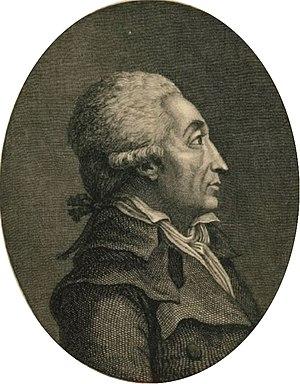
Portrait de Marc-Guillaume Alexis Vadier, entre 1791 et 1799, par le graveur François Bonneville (actif entre 1791 et 1814)
Marc-Guillaume-Alexis Vadier, né le 17 juillet 1736 à Pamiers et mort le 14 décembre 1828 à Bruxelles, surnommé « le grand Inquisiteur », est un homme politique français, dont l'activité s'exerça pendant la période de la Révolution.